Wild Fire (band)

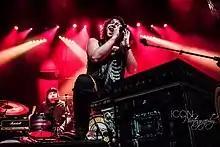

Wild Fire includes members from Cathercist, Zack Sawyer and Taylor Roberts. The other known members of Cathercist were: Aaron Buck (rhythm guitar), Hollis Godsey (bass guitar) and his brother, Chris Godsey (drums), Daniel Ferguson (guitars), Mikhail Cintgran (bass guitar), and Matt Marciana (drums). Tyler Voss and Cameron Alidor replaced them in Wild Fire. Sawyer became a member of Cathercist when he first met Roberts in Mobile, Alabama, in 2009. He was originally a member of a band called 35 Point Week. After they broke up Sawyer auditioned for Cathercist, who had also lost their singer, and was hired the same night.